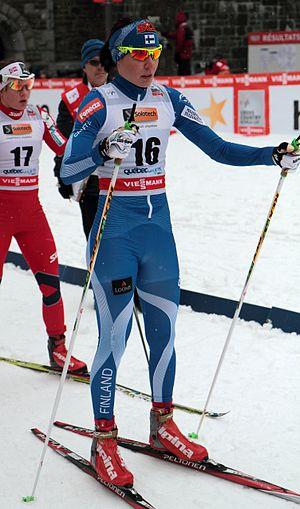
Mona-Lisa Malvalehto, Coupe du monde de ski de fond 2012, Québec, Canada